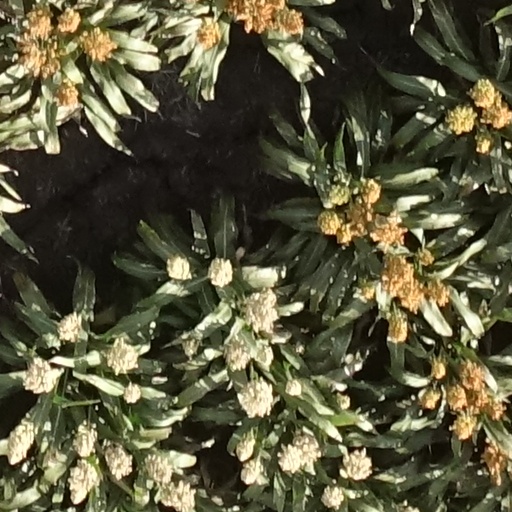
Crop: sorghum